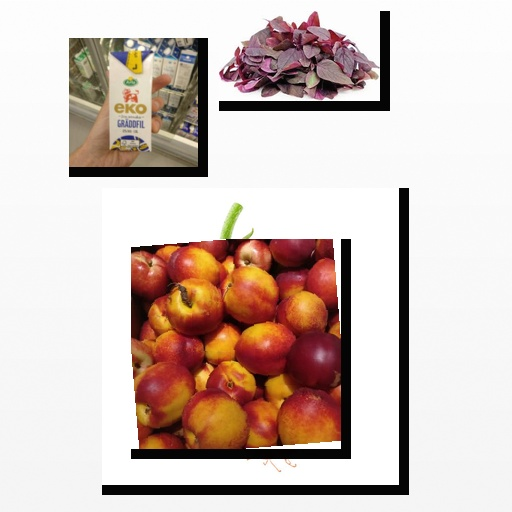
Food items: sour_cream, nectarine, amaranth, raspberry